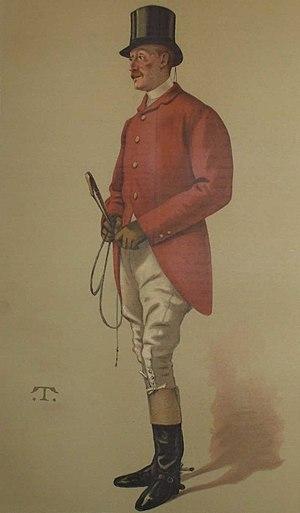
William George « Bay » Middleton est un cavalier anglais célèbre au XIXᵉ siècle.